Southwest Amazon moist forests

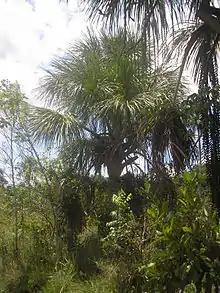
"Mauritia flexuosa", or moriche palm, is an economically important species dominant in some parts of the ecoregion.

The southwest Amazon moist forest region covers an extensive area of the Upper Amazon Basin comprising four sub-basins: (1) both the Pastaza-Marañon and (2) Ucayali River sub-basins drain into the Upper Amazon River in Peru; (3) the Acre and (4) Madre de Dios-Beni sub-basins drain to the east into the Juruá, Purus and Madeira Rivers; which, in turn, feed into the Amazon River lower down in Brazil. The region is bisected north to south between Peru and Brazil by the small mountain range Serra do Divisor. It extends east to the edge of the Purus Arch, or ancient zone of uplift, in the southwestern area of the Brazilian State of Amazonas. It then extends southeast into northern Bolivia and in a narrow band south along the base of the Andes Mountains. Elevations range from in the west to on the eastern edge of the region.